Legnica

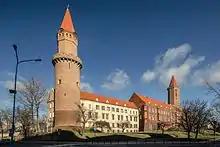
The Piast Castle in Legnica

After the war, nonetheless, the city was developing rapidly. In 1258 at the church of St. Peter, a parish school was established, probably the first of its kind in Poland. Around 1278 a Dominican monastery was founded by Bolesław II the Horned, who was buried there as the only monarch of Poland to be buried in Legnica. Already by 1300 there was a city council in Legnica. Duke Bolesław III the Generous granted new trade privileges in 1314 and 1318 and allowed the construction of a town hall, and in 1337 the first waterworks were built. In the years 1327–1380 a new Gothic church of Saint Peter (today's Cathedral) was erected in place of the old one, and is one of Legnica's landmarks since. Also by the 14th century the city walls were erected. In 1345 the first coins were produced in the local mint. In 1374, the potters' guild was founded, as one of the oldest in Silesia. Queen consort of Poland Hedwig of Sagan died in Legnica in 1390 and was buried in the local collegiate church, which has not survived to this day.